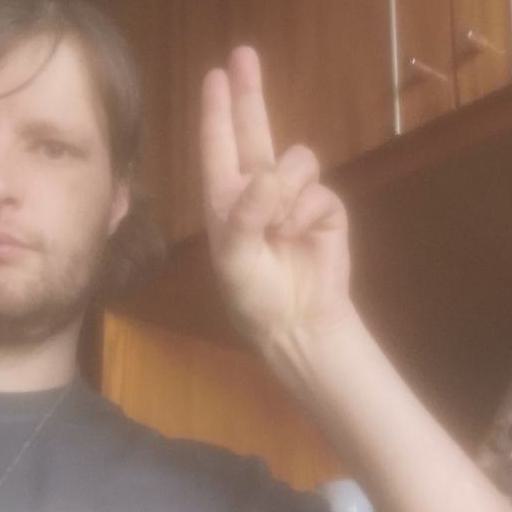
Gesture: two_up